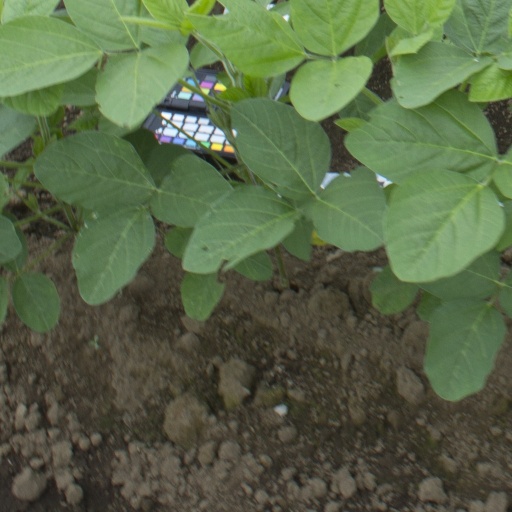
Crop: soybean